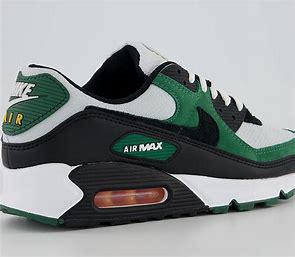
Brand: Nike
Model: Air Max 90 Sale